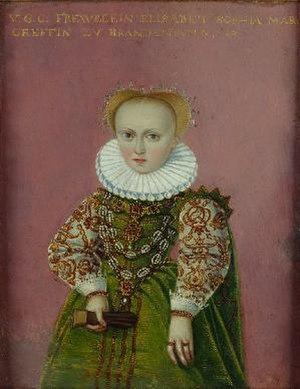
Jean II Georges, dit « l'Économe », né le 11 septembre 1525 à Cölln et mort le 8 janvier 1598 dans la même ville, est électeur de Brandebourg de 1571 à 1598.